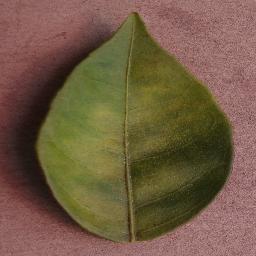
Label: Orange___Haunglongbing_(Citrus_greening)